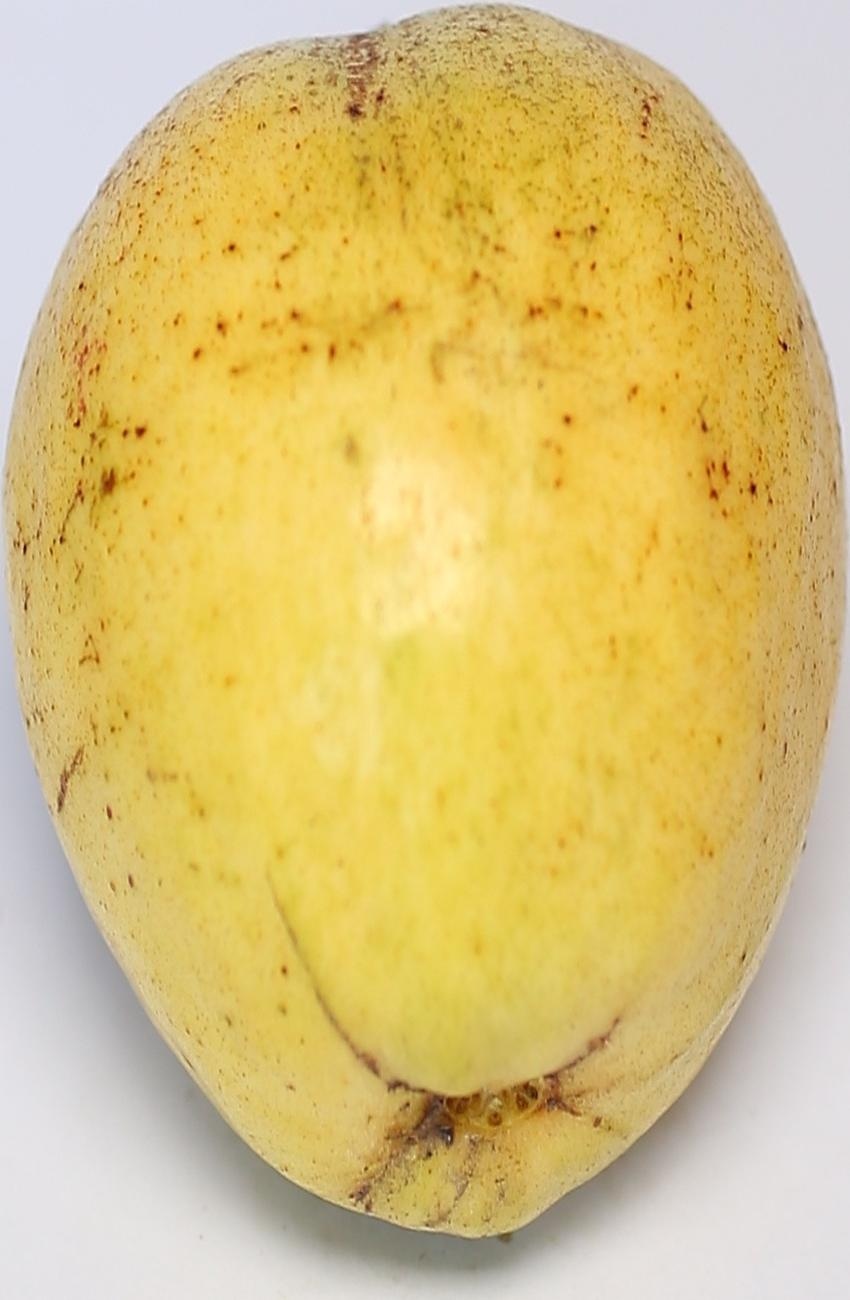
Maturity: ripe
Variety: thadhrami